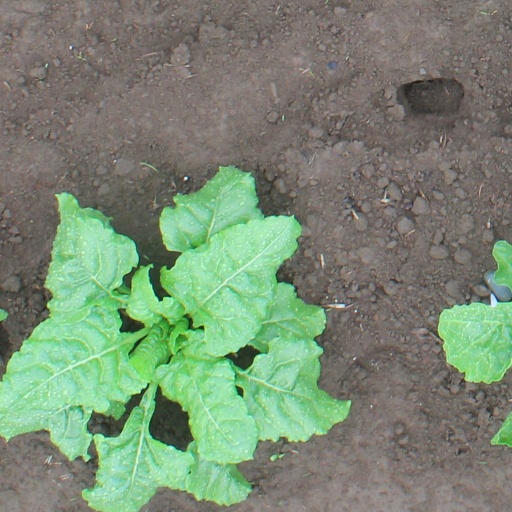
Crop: sugar beet